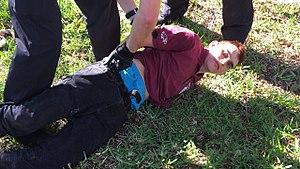
La fusillade de Parkland est une tuerie en milieu scolaire survenue le 14 février 2018 dans le lycée Marjory Stoneman Douglas en Floride, perpétrée par un ancien élève de l'établissement.